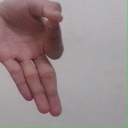
अक्षर: ज्ञ